Manuel Pestana Filho

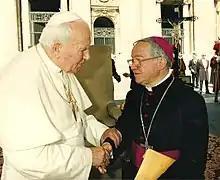
Bishop Pestana Filho meets Pope John Paul II in Rome

Manuel Pestana Filho (April 27, 1928 – January 8, 2011) was the Roman Catholic bishop of the Roman Catholic Diocese of Anápolis, Brazil.